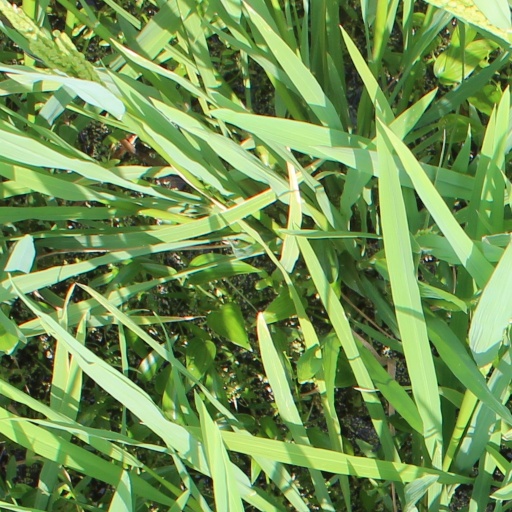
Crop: rice